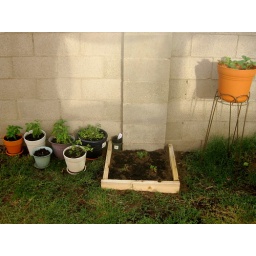
strawberries in the wooden bed and the raised pot, and herbs (basil, oregano, and parsley) in the pots.